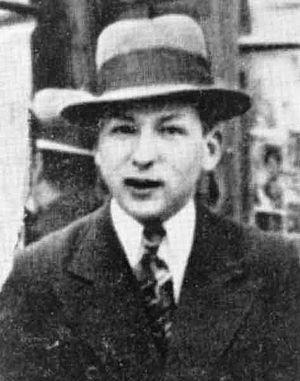
Leon Rodal, appelé aussi Arie ou Lejb Rodal est un journaliste polonais, membre du Parti sioniste révisionniste, cofondateur et un des commandants de l’Union militaire juive. Il a participé au soulèvement du ghetto de Varsovie et y est mort.